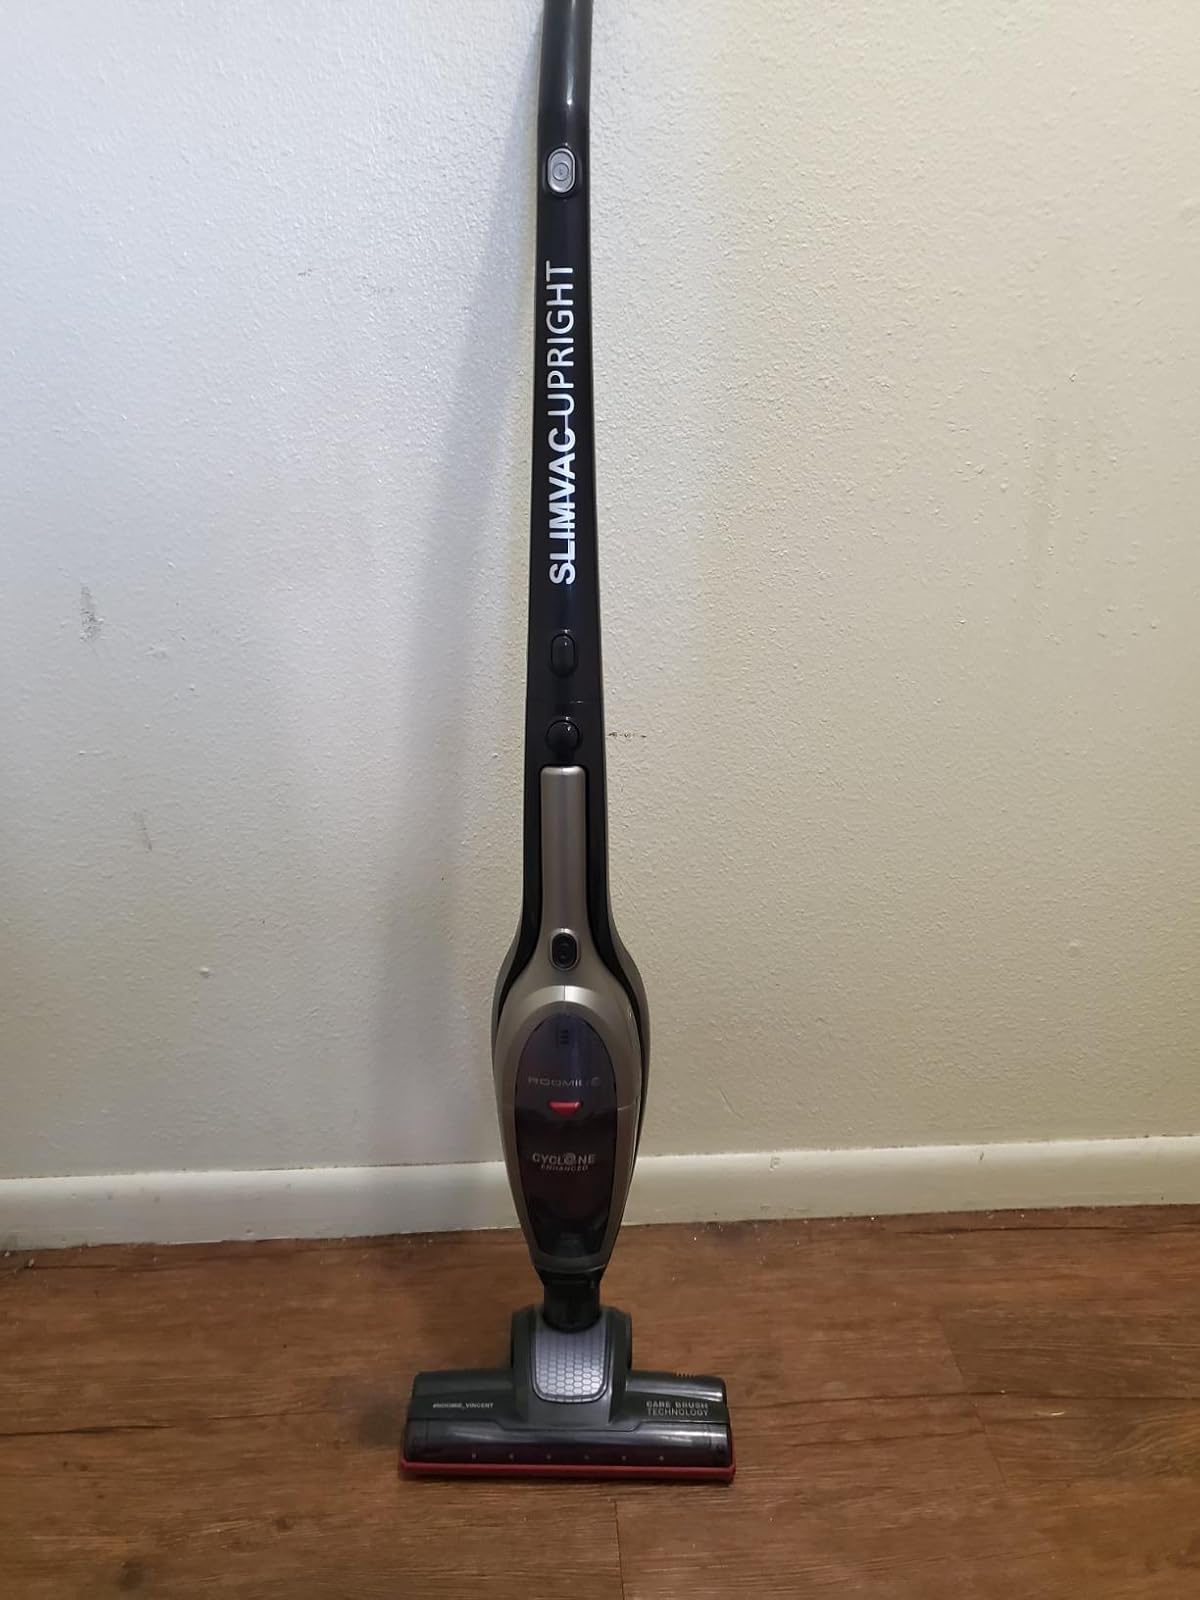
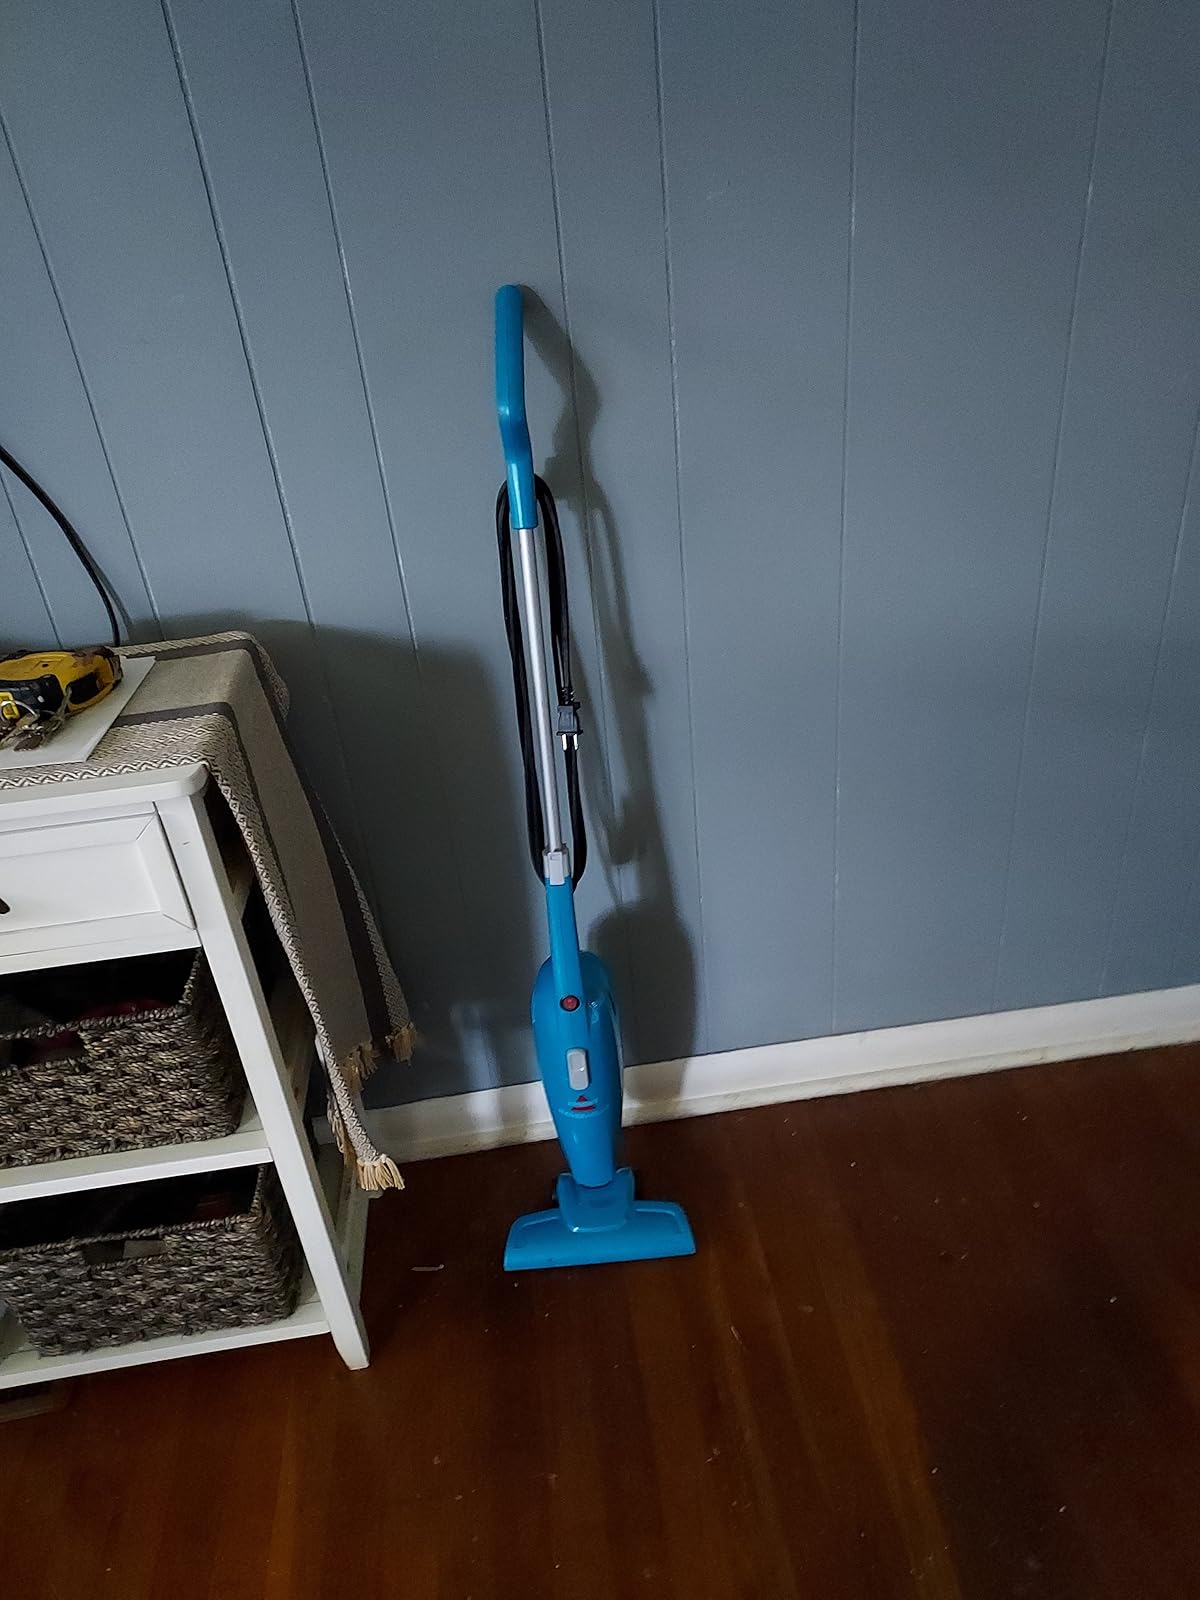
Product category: items_vacuum
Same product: no